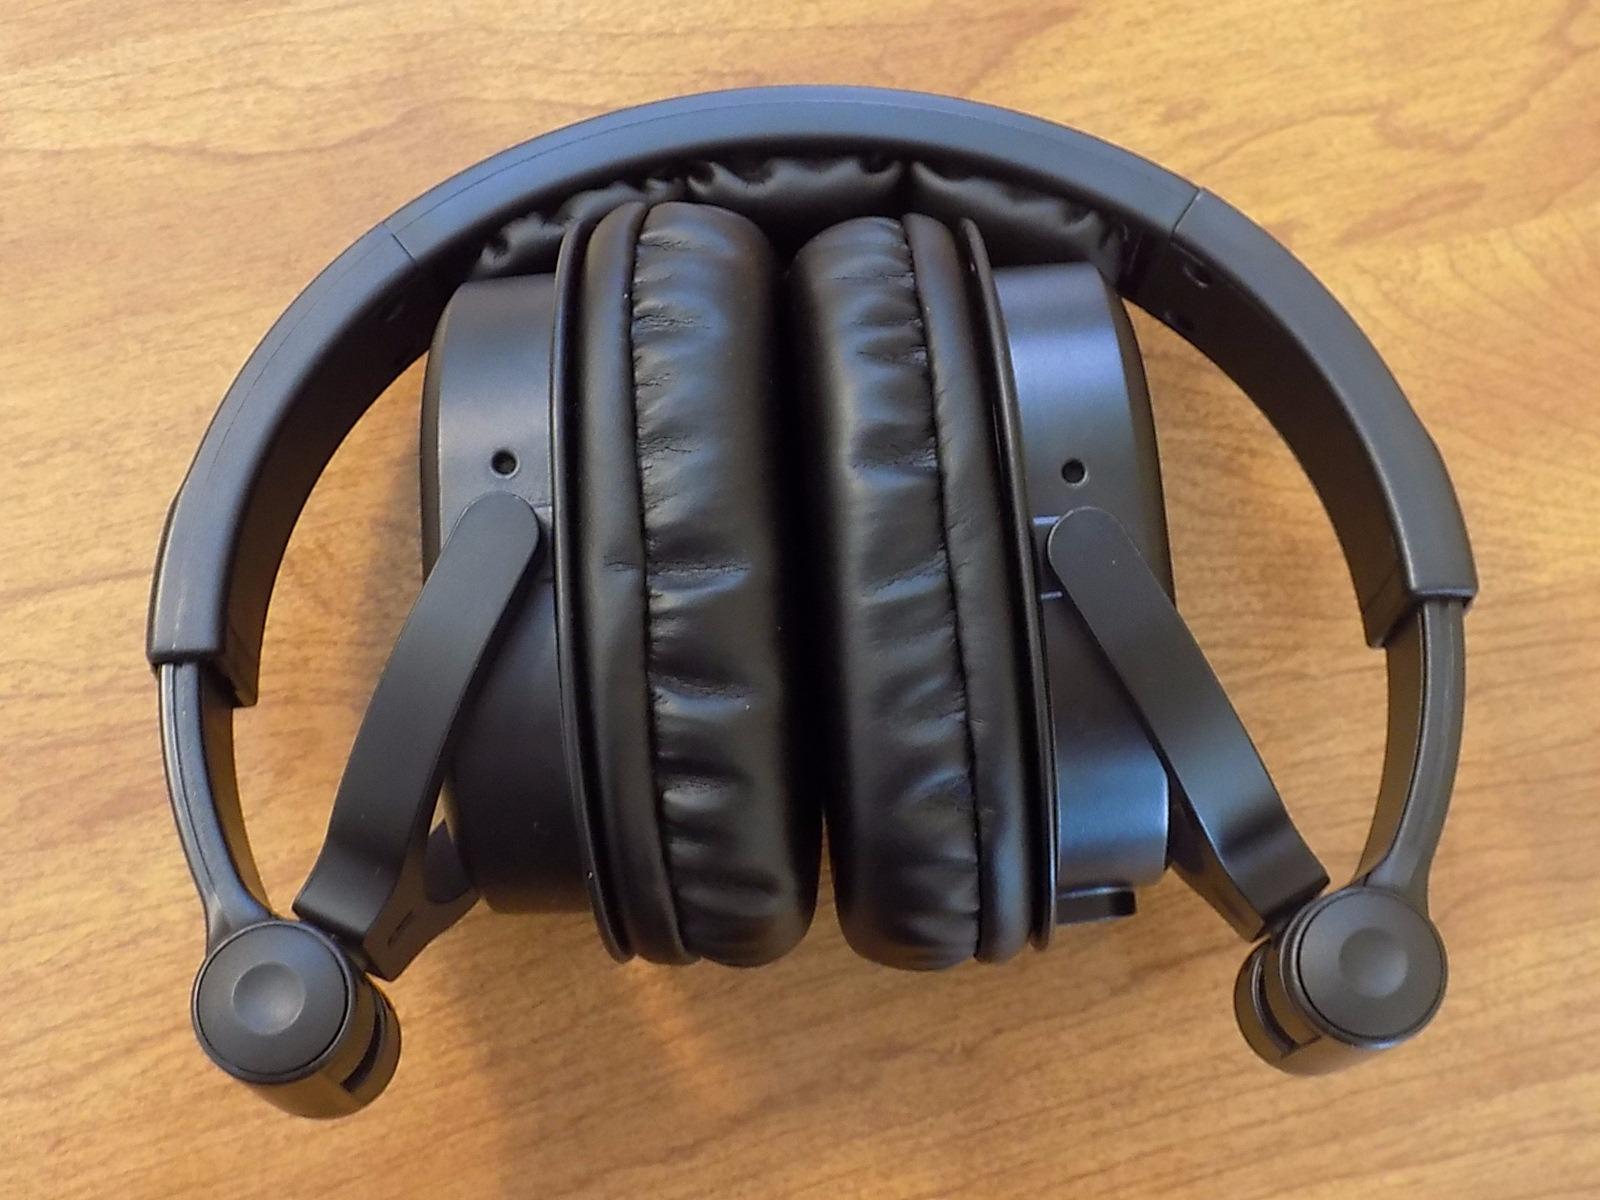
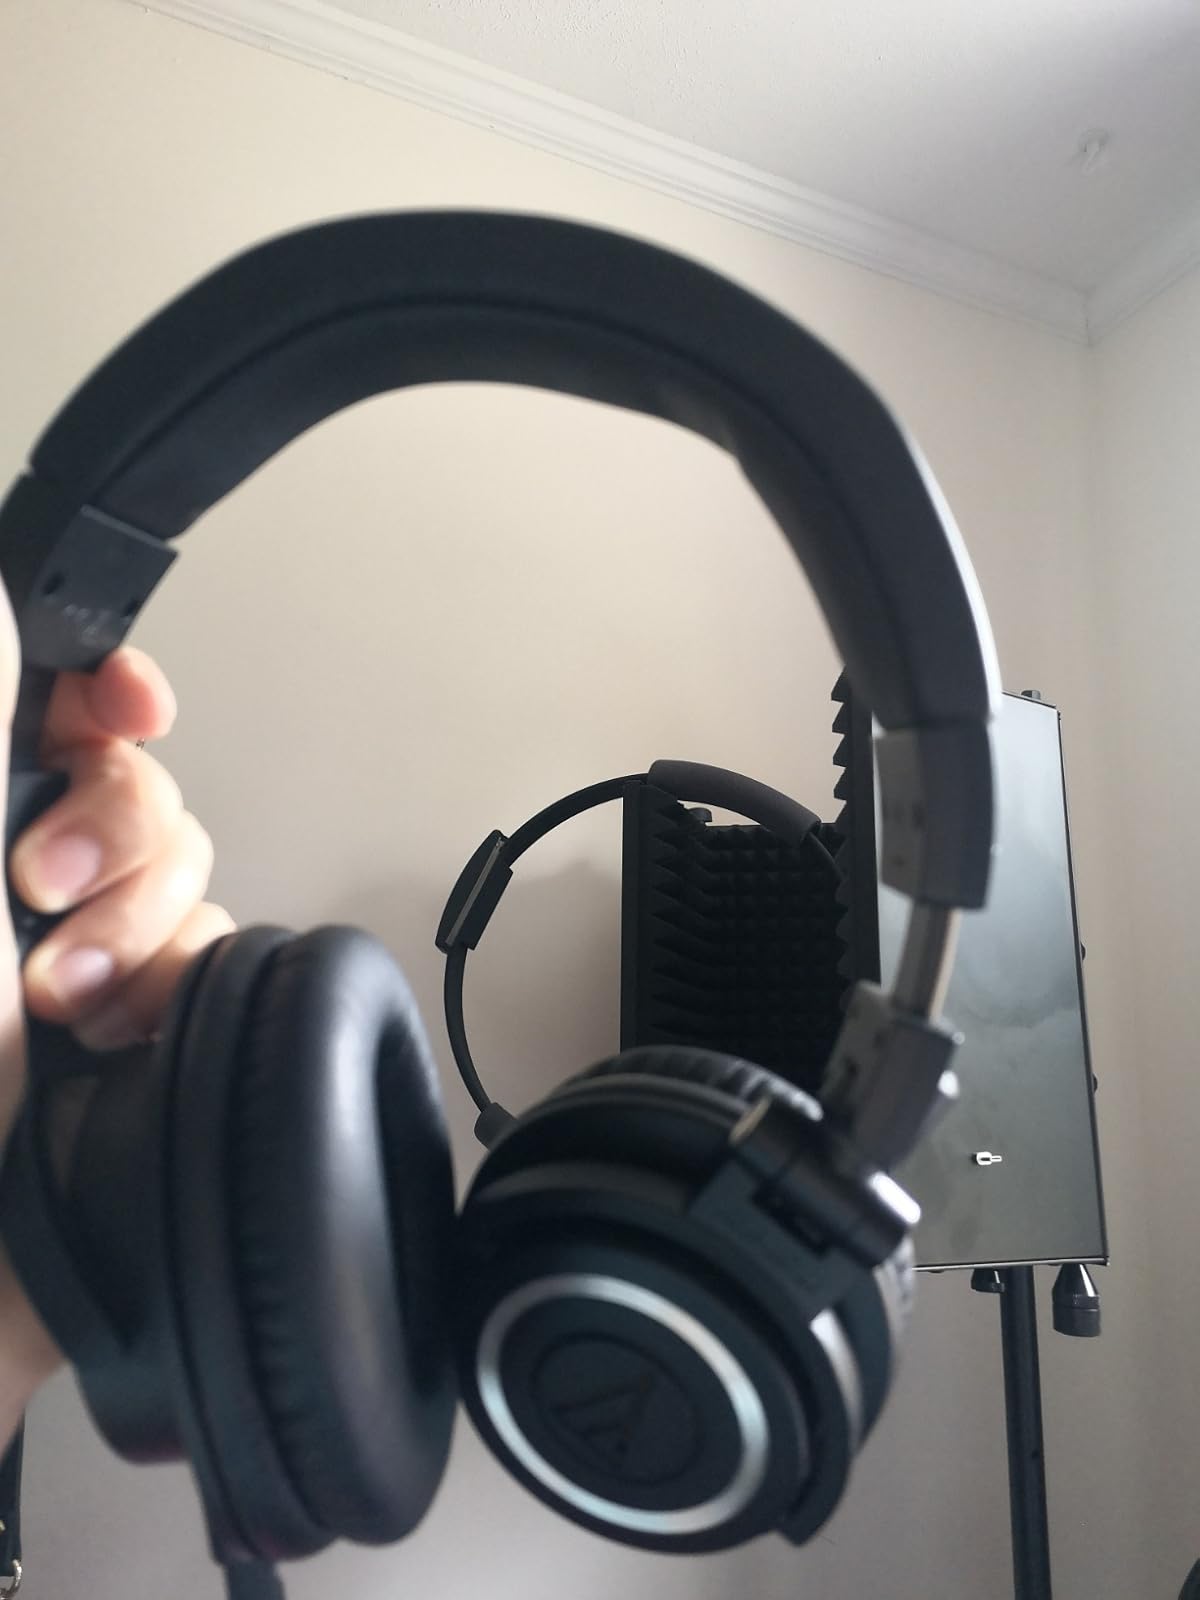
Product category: headphones
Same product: no